Anarchism in Africa

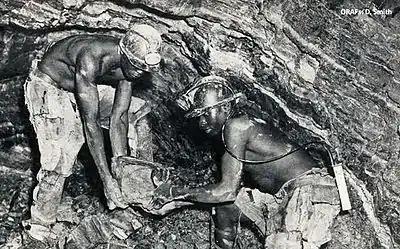
Zambian miners during the 1950s.

The African socialist program of "Ujamaa", developed by the President of Tanzania Julius Nyerere following his Arusha Declaration, was described by the Nigerian anarchist Sam Mbah as "indisputably anarchistic in its logic and content." The "Ujamaa" village program encouraged peasants to organize self-governing communal societies, where the means of production and social produce were held in common. Although Nyere himself stated that "viable socialist communities can only be established with willing members," the "Ujamaa" program was eventually brought under state control and bureaucracy began to take over the previously self-governing communities. At the behest of the World Bank, the Tanzanian government began to set production quotas and enforced the sale of produce to the state at a fixed price. Mbah held that "corruption and bureaucracy are the two basic factors that led to the collapse of the "Ujamaa" system."